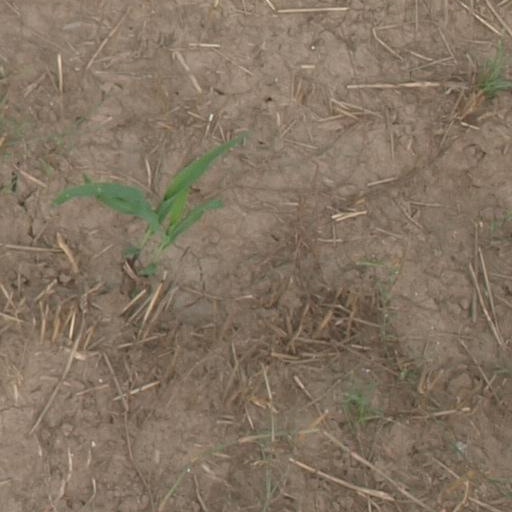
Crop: maize; corn